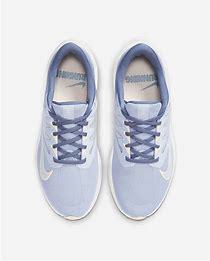
Brand: Nike
Model: Quest 3